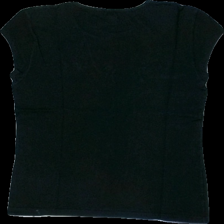
View: back
Type: T-shirt
Category: Ladies
Brand: Not in the list
Brand text on label: WOL (way of life)
Colors: Black
Material: 100% cotton
Cut: Regular
Season: All
Damage location: bottom right
Damage 2 location: top left
Damage 3 location: top center
Price range: <50
Recommended usage: Export
Description: svart t-shirt, urtvättad
Comment: urtvättad